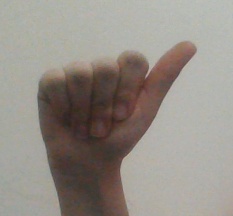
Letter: dhad